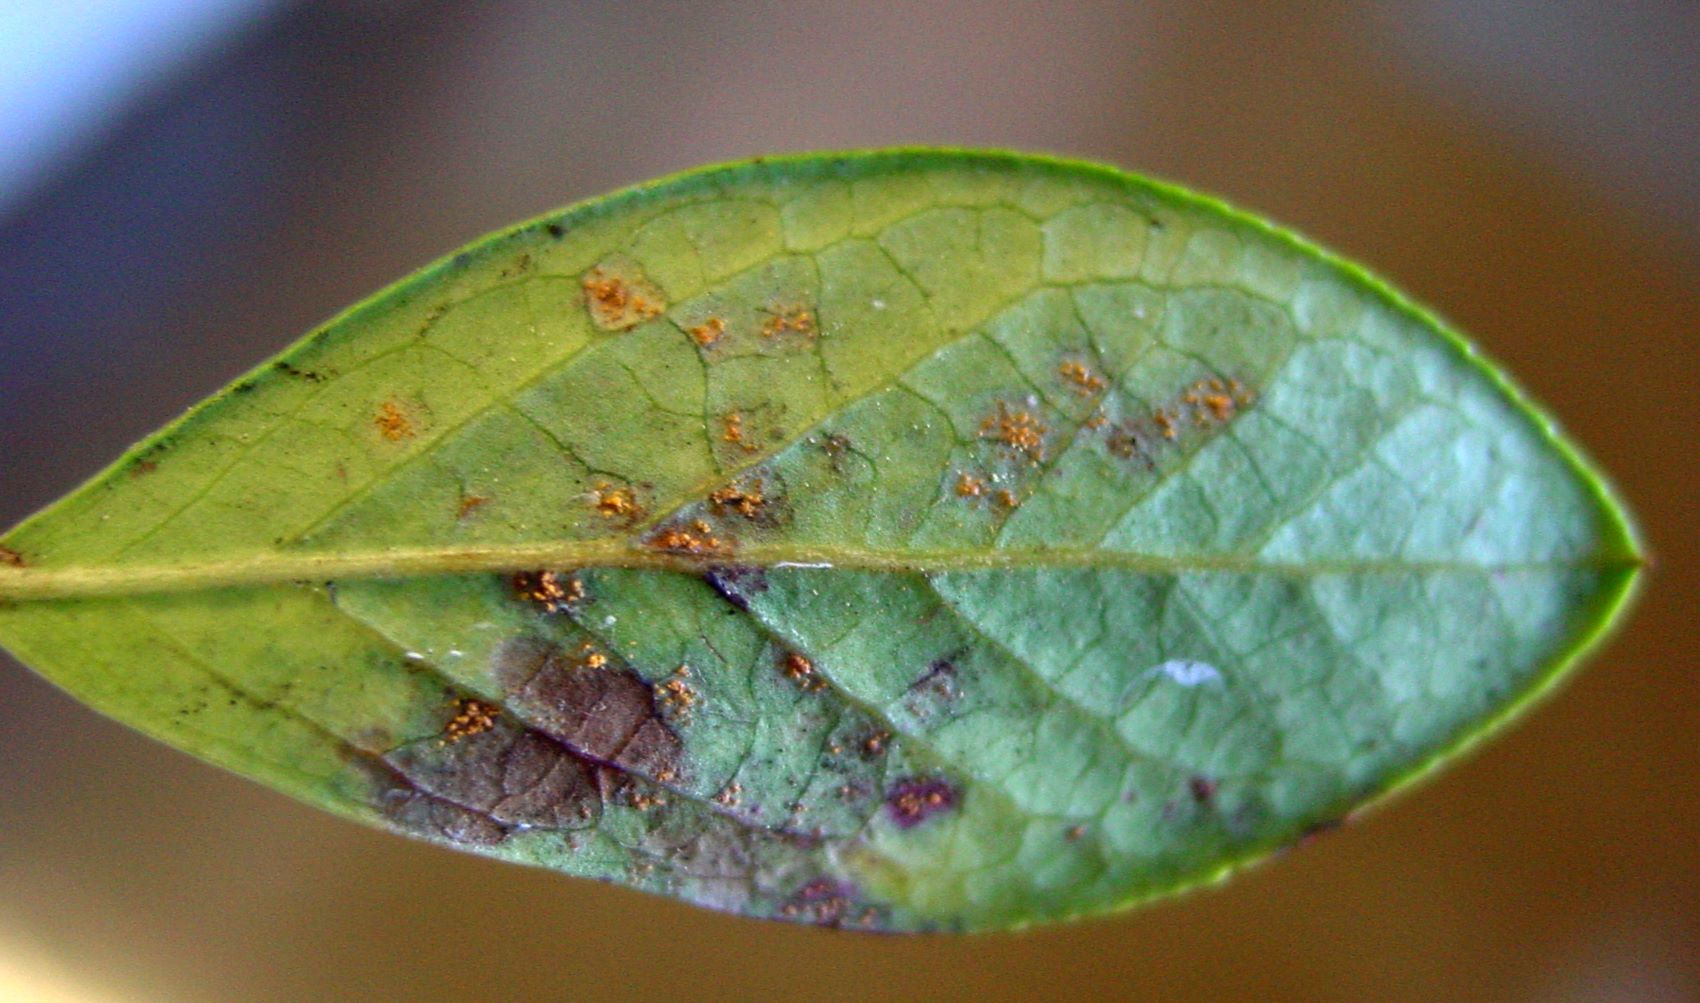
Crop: blueberry
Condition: rust